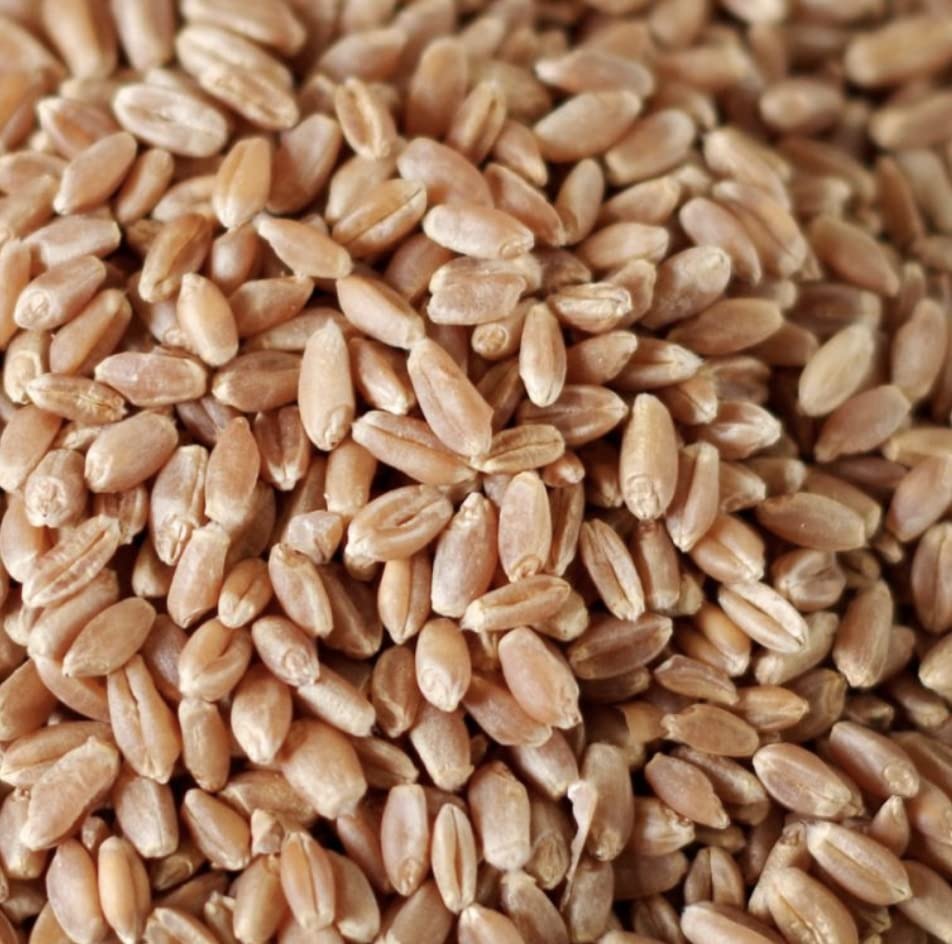
Item Name: WOODSTOCK FARMS Organic Wheat Berries, 1 EA
Bullet Point: Bulk Grains 100% Organic Hard Red Winter Wheat Berries 50 Lbs
Product Description: Hard red winter wheat has a slightly lower protein content than the spring. This makes it great for mixing with other flours like rye and using a starter to produce Old World style breads.The protein gluten contained in the wheat berry is what allows the dough to become elastic, rise, and hold its shape. It is also the substance that seitan is made from. Seitan is a pure form of gluten that, when cooked and seasoned, is very similar in texture to beef. The harder the berry the more gluten it contains.<br>
Value: 1.0
Unit: Count

Price: 103.24